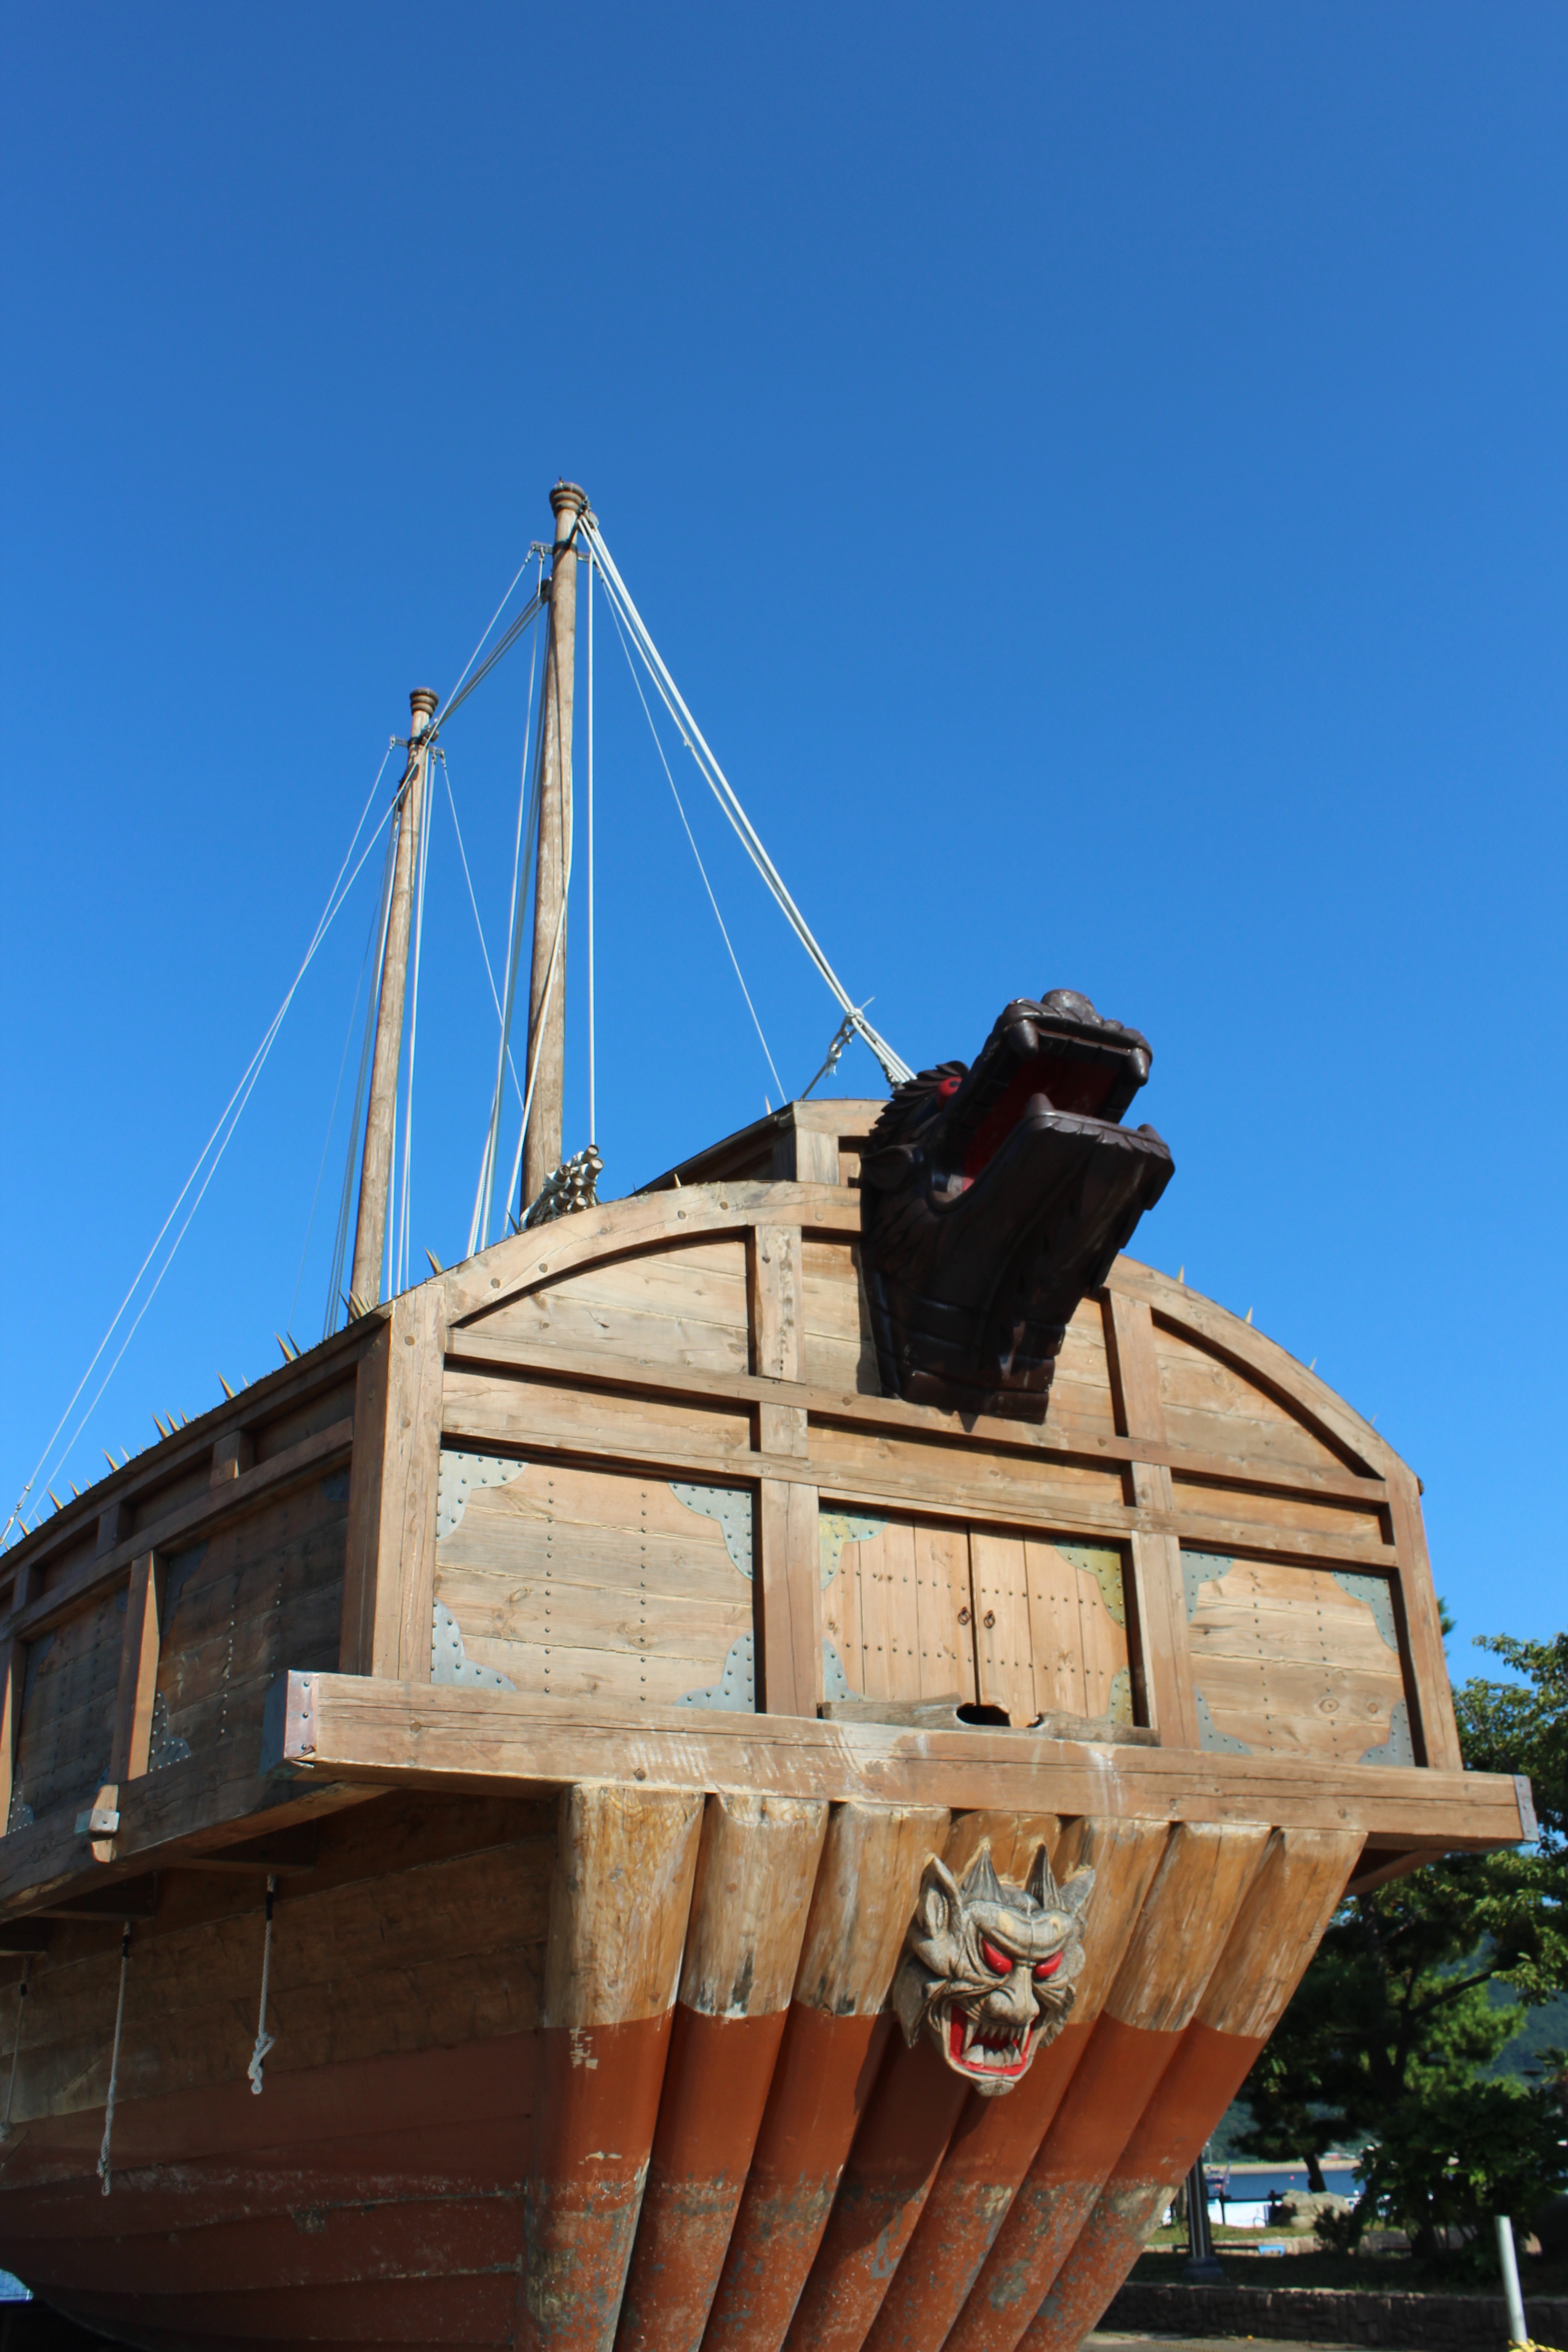
boat, vehicle, mast, war, history, watercraft, turtle ship, yi sun sin